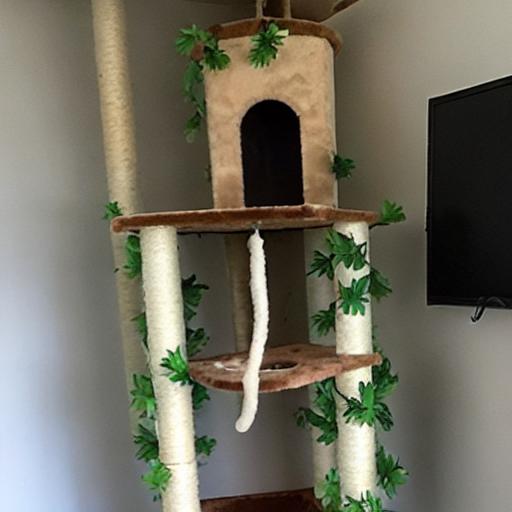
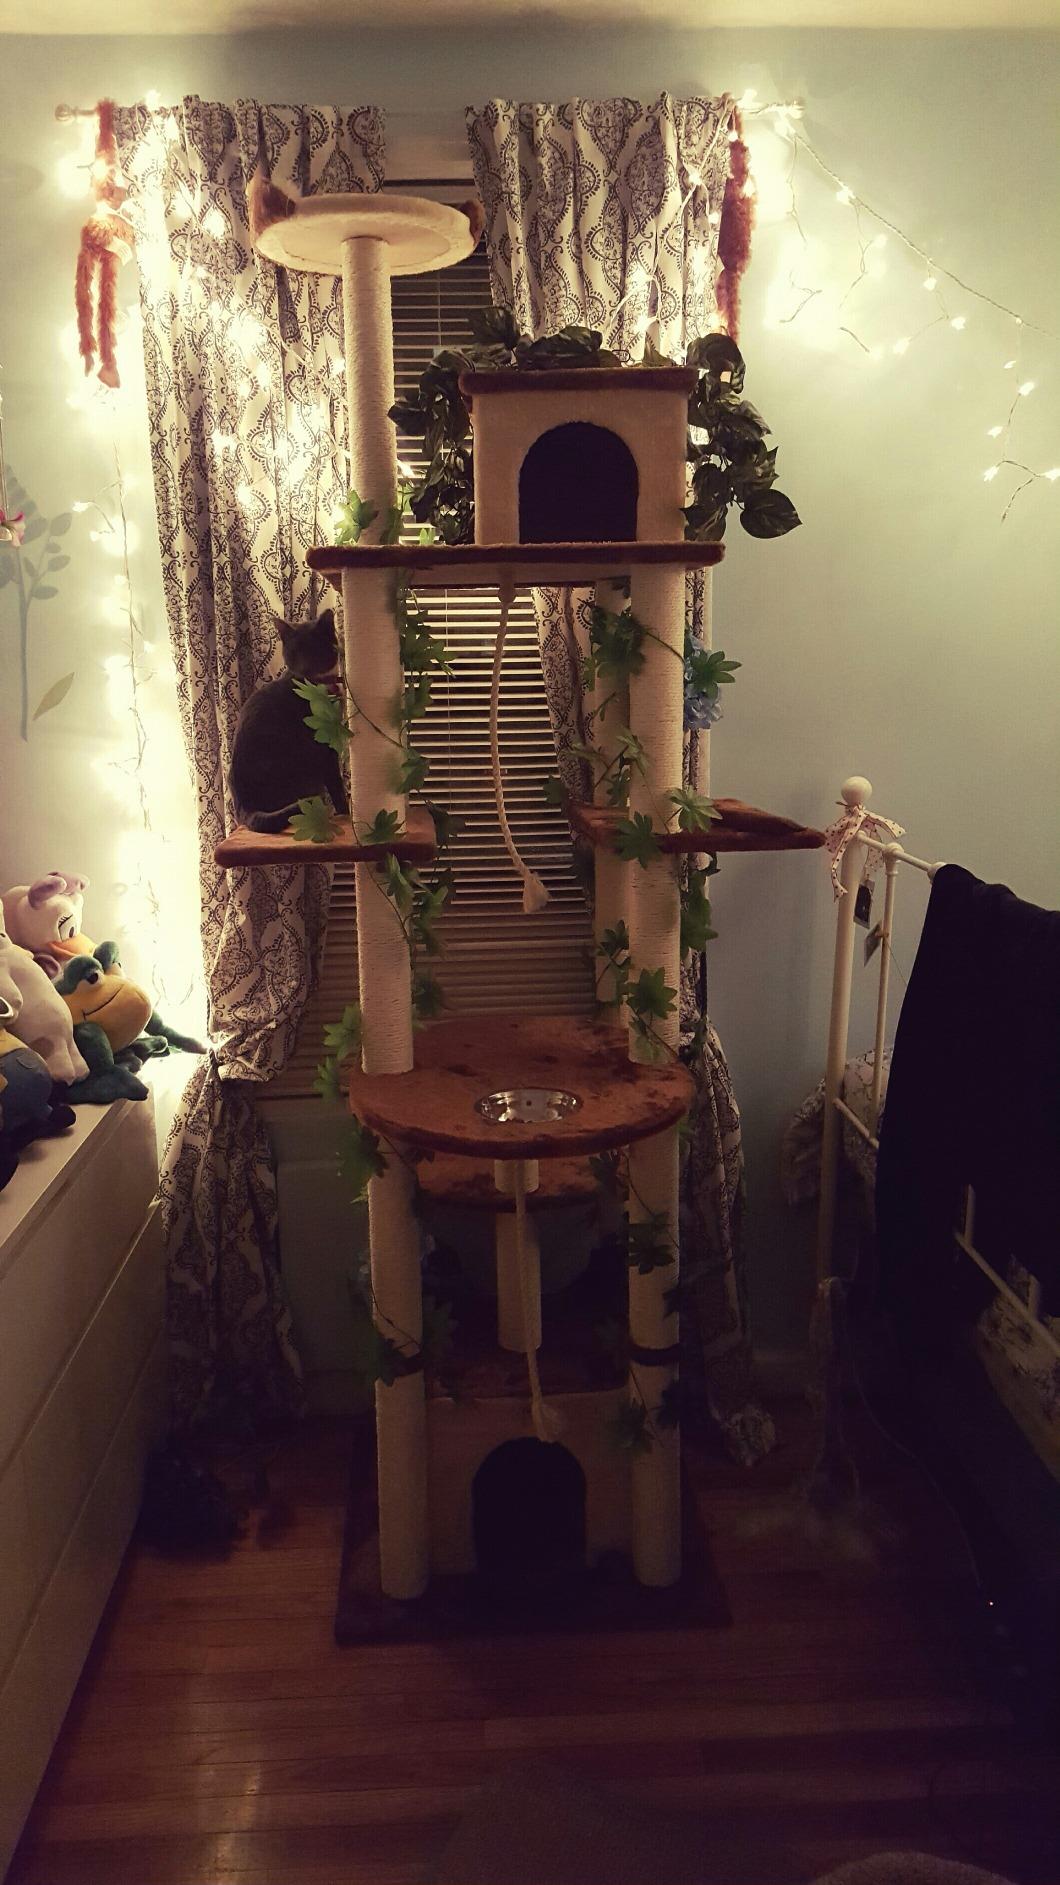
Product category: items_cat tree
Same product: no